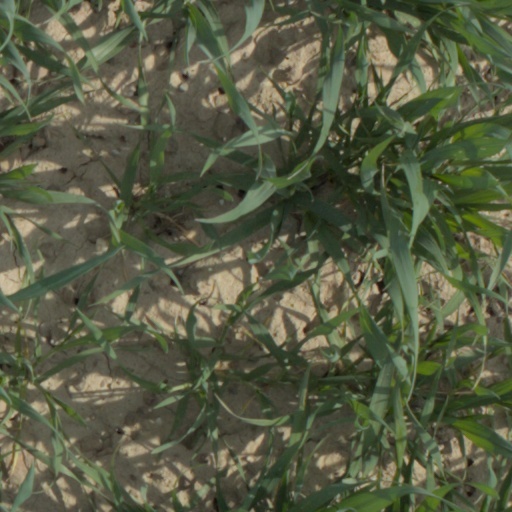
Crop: wheat